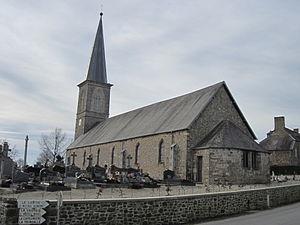
Saint-Martin-de-Cenilly, Manche
Saint-Martin-de-Cenilly est une commune française, située dans le département de la Manche en région Normandie, peuplée de 182 habitants.